Enoch Showunmi

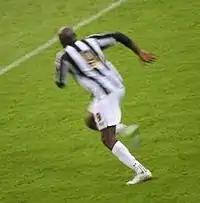

Enoch Olusesan Showunmi (born 21 April 1982) is a former professional footballer who played as a striker. Born in England, he played for Nigeria at international level and won two caps for the team.